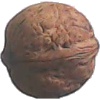
Label: walnut